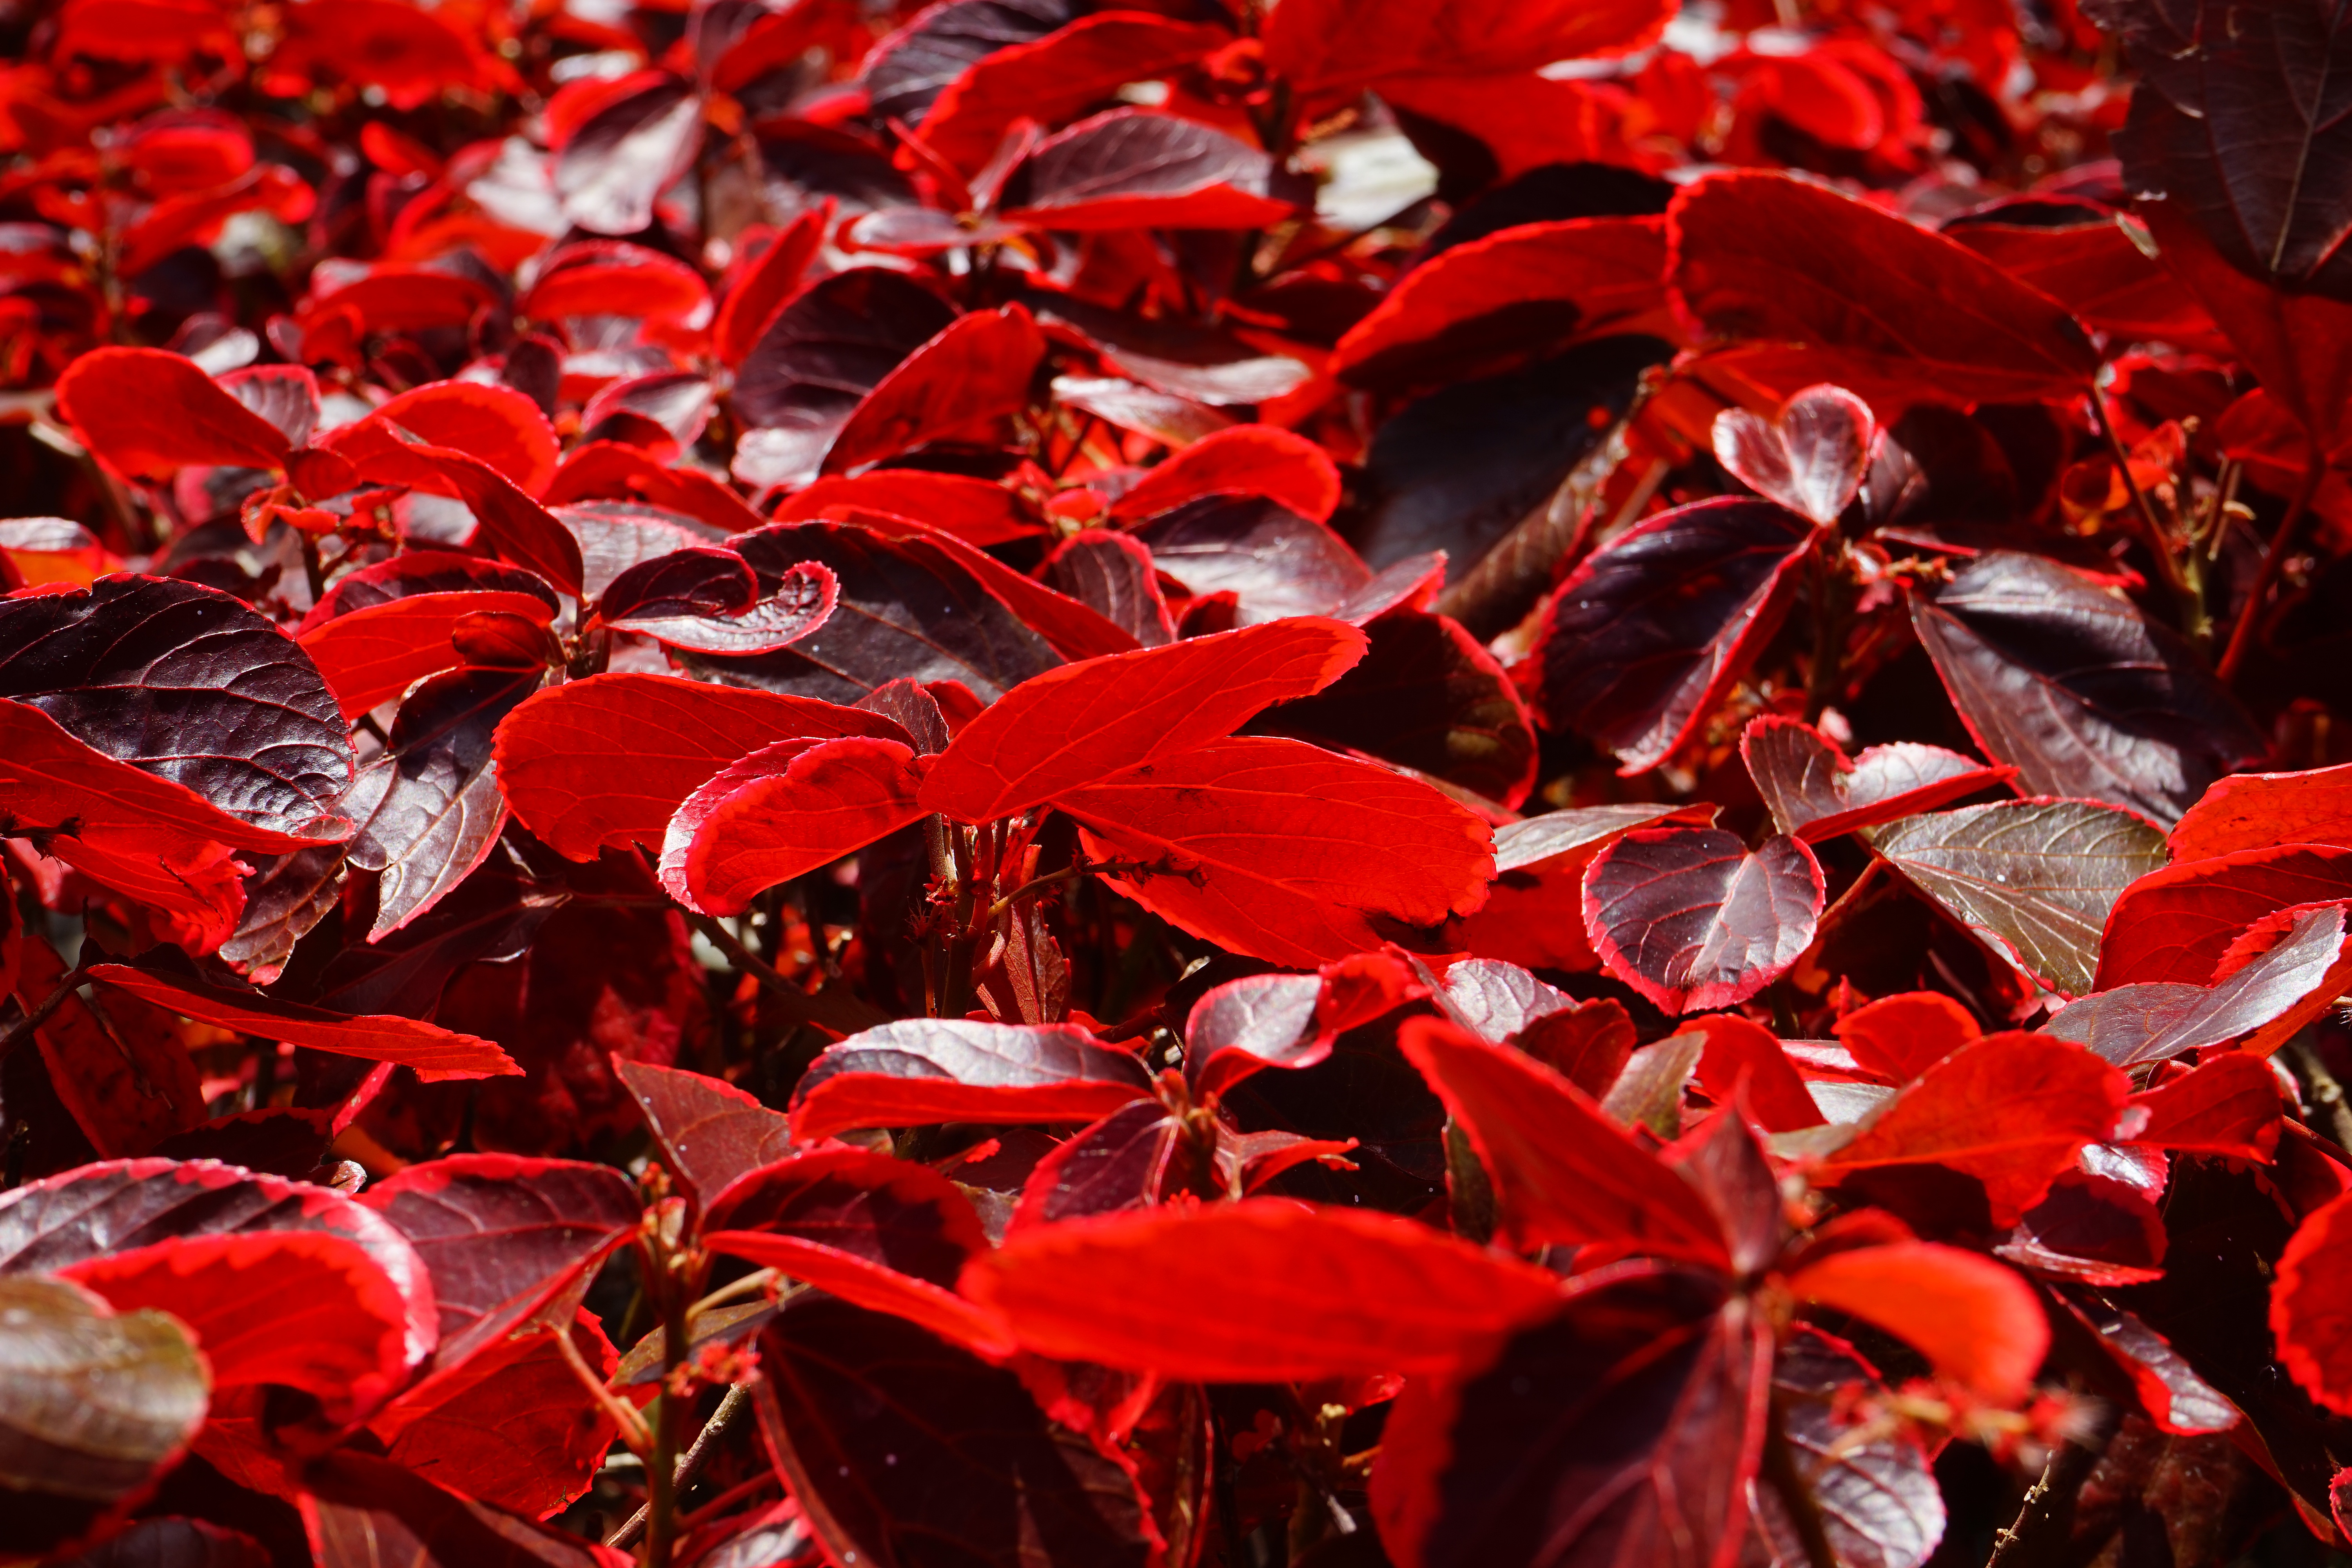
tree, branch, plant, leaf, flower, petal, bush, red, color, autumn, botany, flora, season, maple leaf, leaves, shrub, bright, periwinkle, reddish, macro photography, flowering plant, wine red, bright red, nettle leaf, spurge family, red border, euphorbiaceae, woody plant, land plant, copper leaf, acalypha wilkesiana, buntlaubig, outlined in red, dragon fire, buntlaubiges copper leaf, nesselschoen, acalypha wilkesiana rosea